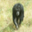
Label: chimpanzee